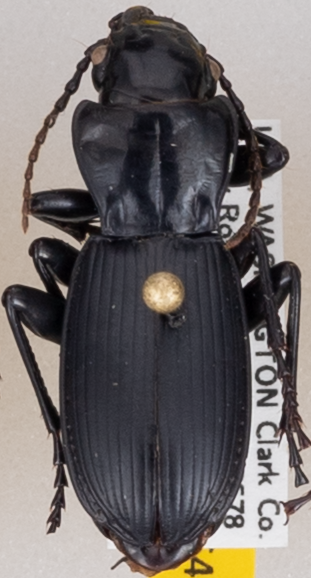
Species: Pterostichus lama
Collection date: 2021-06-08
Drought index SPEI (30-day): -0.842
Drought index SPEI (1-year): -0.66
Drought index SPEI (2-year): -0.184